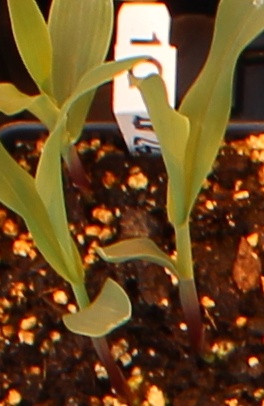
Label: Corn